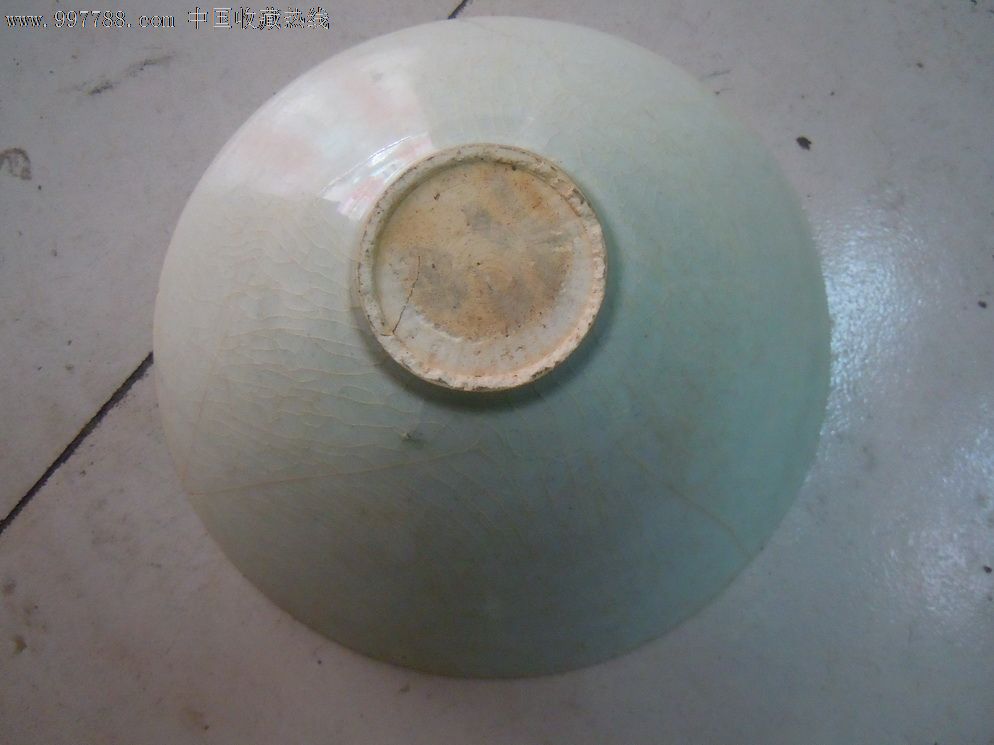
Label: trash